Rayat-Bahra University

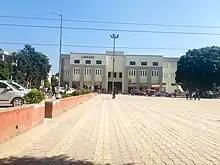
Rayat Bahra University Campus

Rayat-Bahra University (RBU) is an Indian private university located in Mohali, Punjab. The university was established in 2014 under "The Rayat-Bahra University Act, 2014" by Rayat Bahra Group.